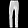
Label: Trouser